Kilwaughter

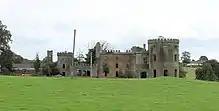
Kilwaughter Castle

Kilwaughter (Irish: "Cill Uachtair") is a small village in County Antrim, Northern Ireland, near the town of Larne. It is in an electoral ward situated within the Mid and East Antrim Borough Council area. Kilwaughter is a rural village or hamlet. The village is in a civil parish of the same name.